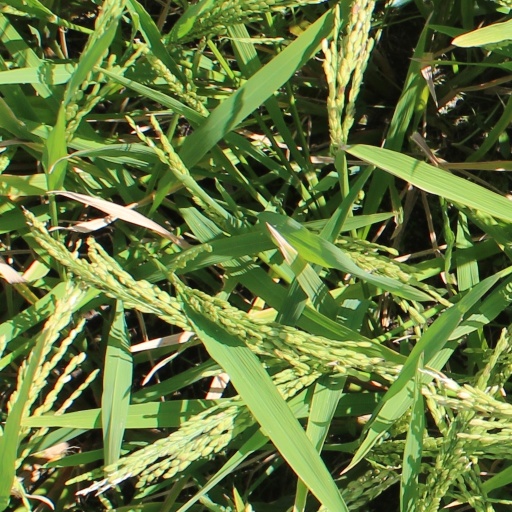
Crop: rice